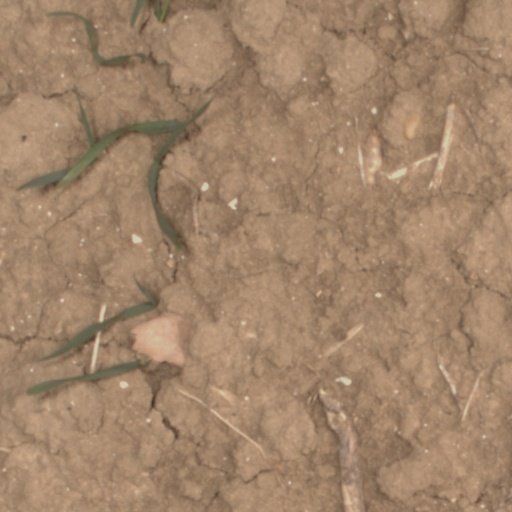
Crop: wheat